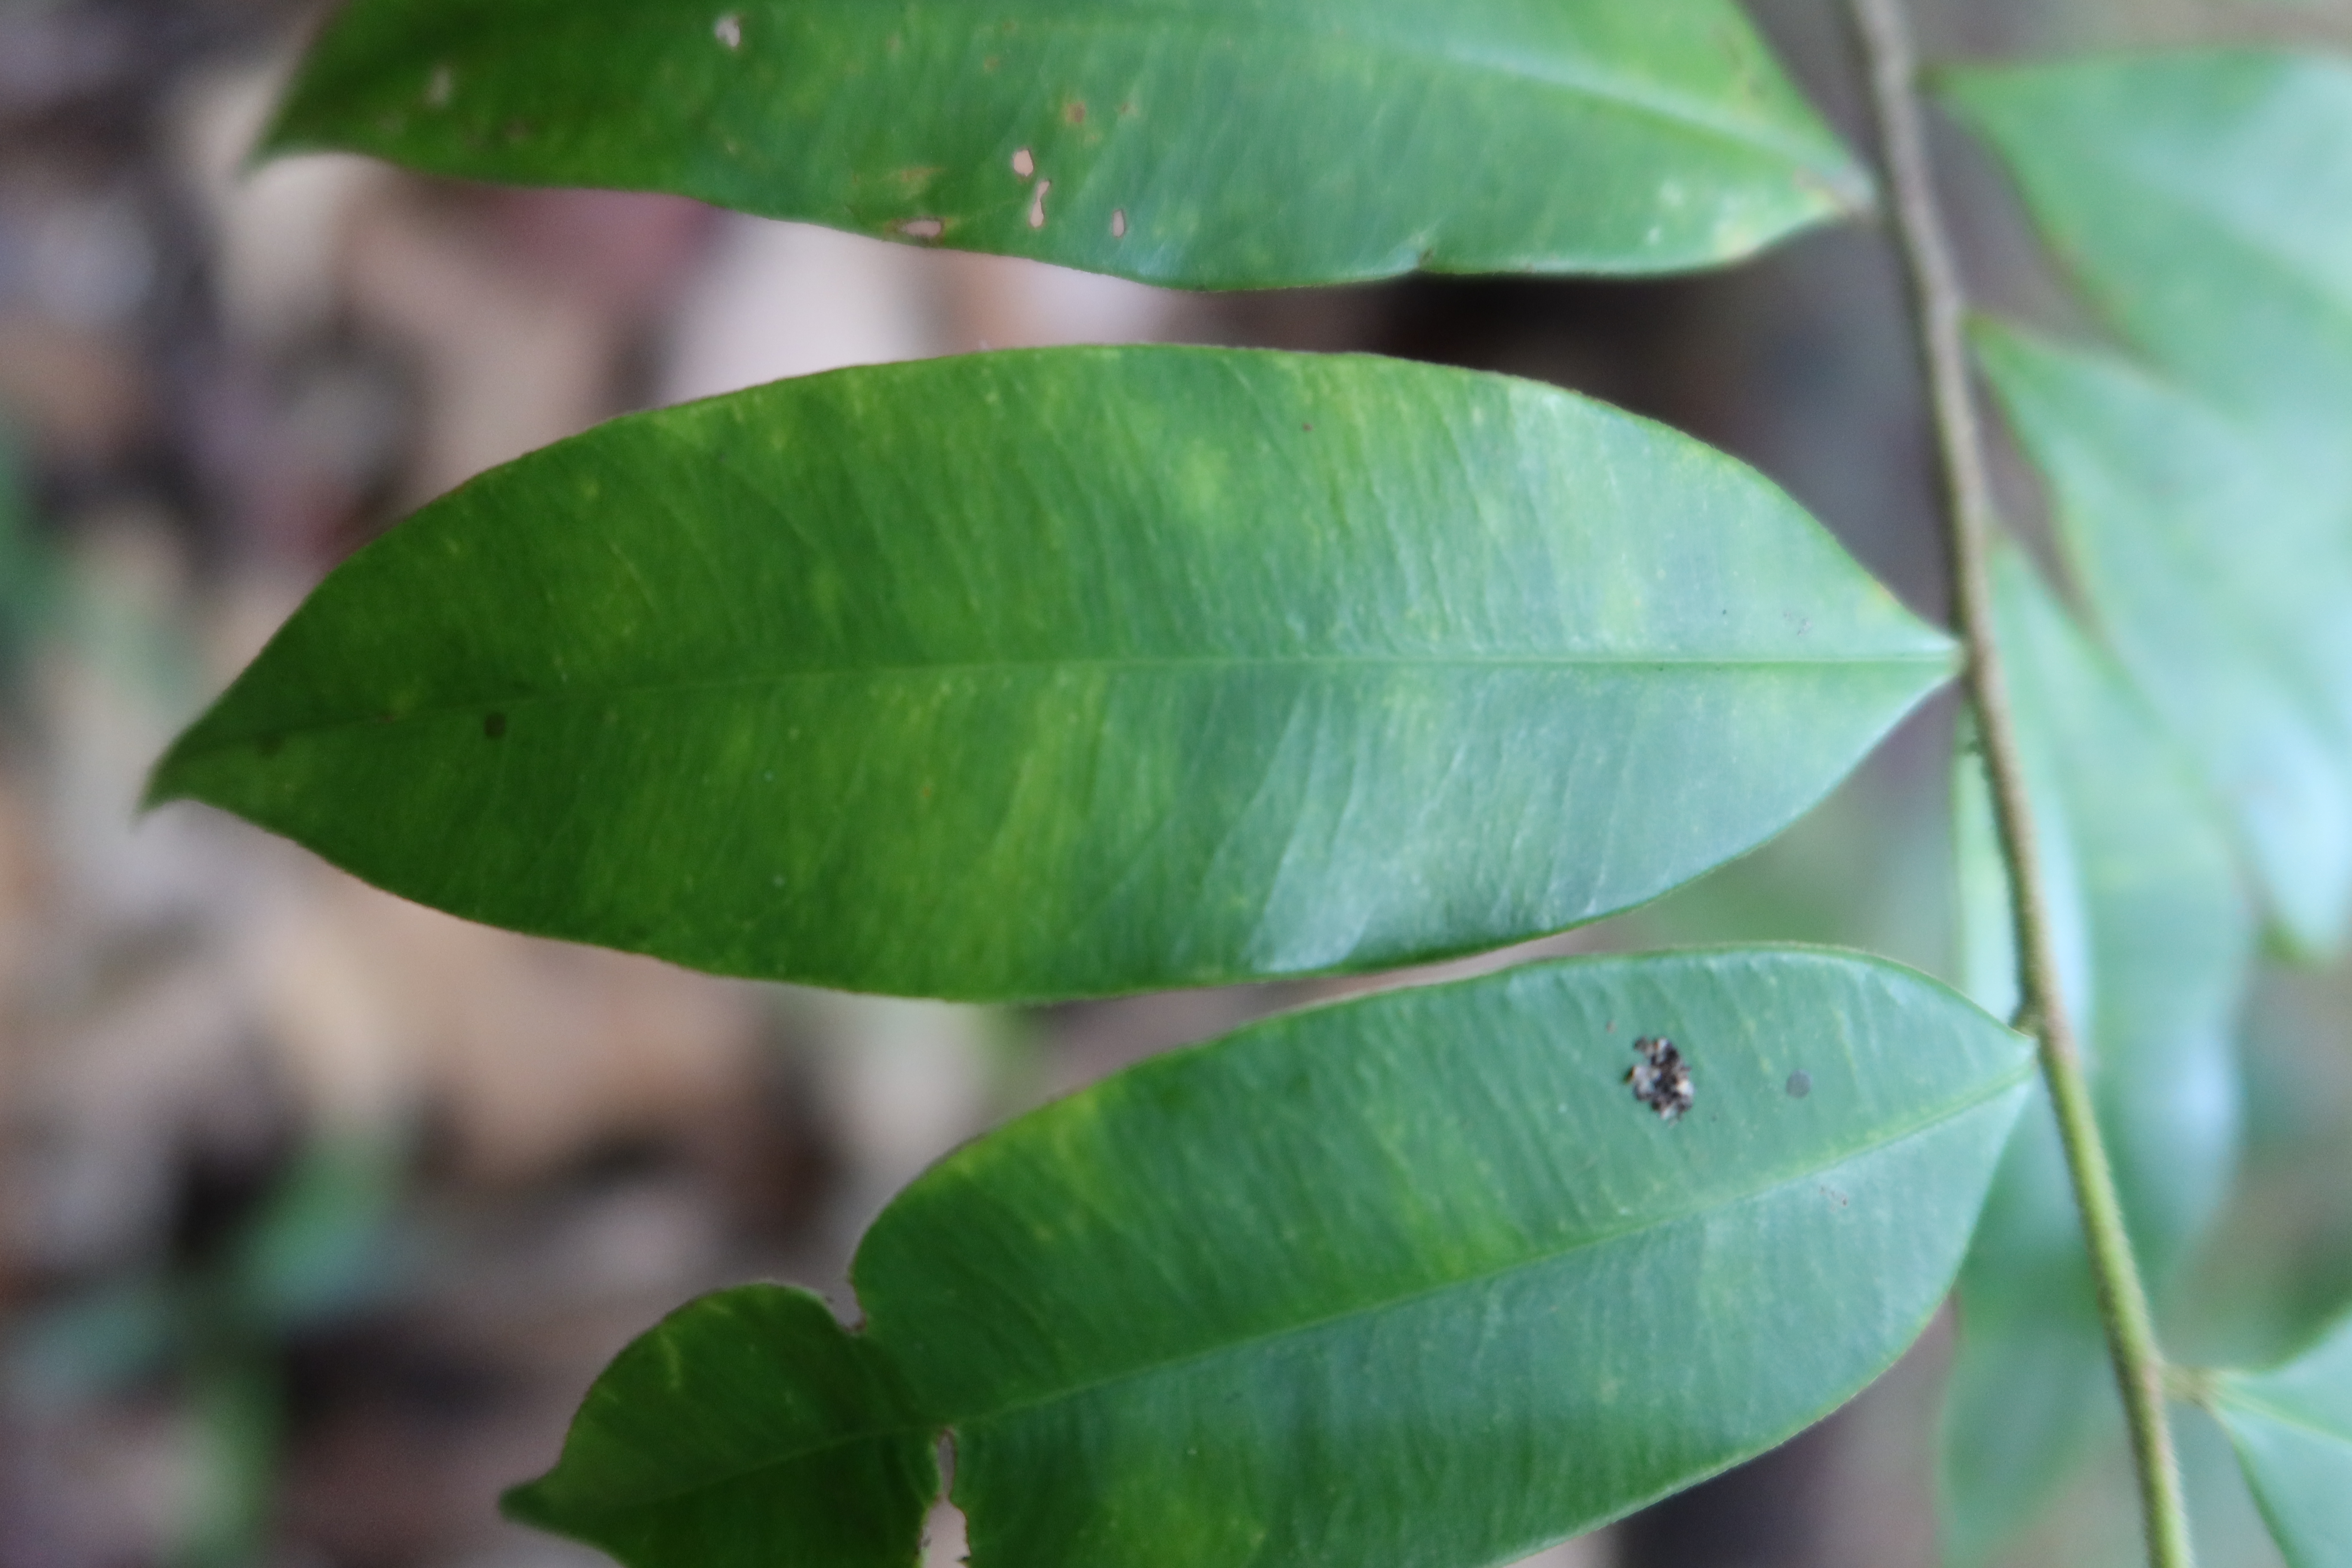
Label: Downy mildew